Sean O'Sullivan (engineer)

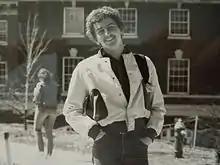
Sean O'Sullivan at Rensselaer Polytechnic Institute in the early 1980s

In 1995, O' Sullivan founded SOSV (formerly SOSventures), a venture capital and investment management firm that seeks to invest in the earliest stages of start-up companies via a family of accelerator programs.